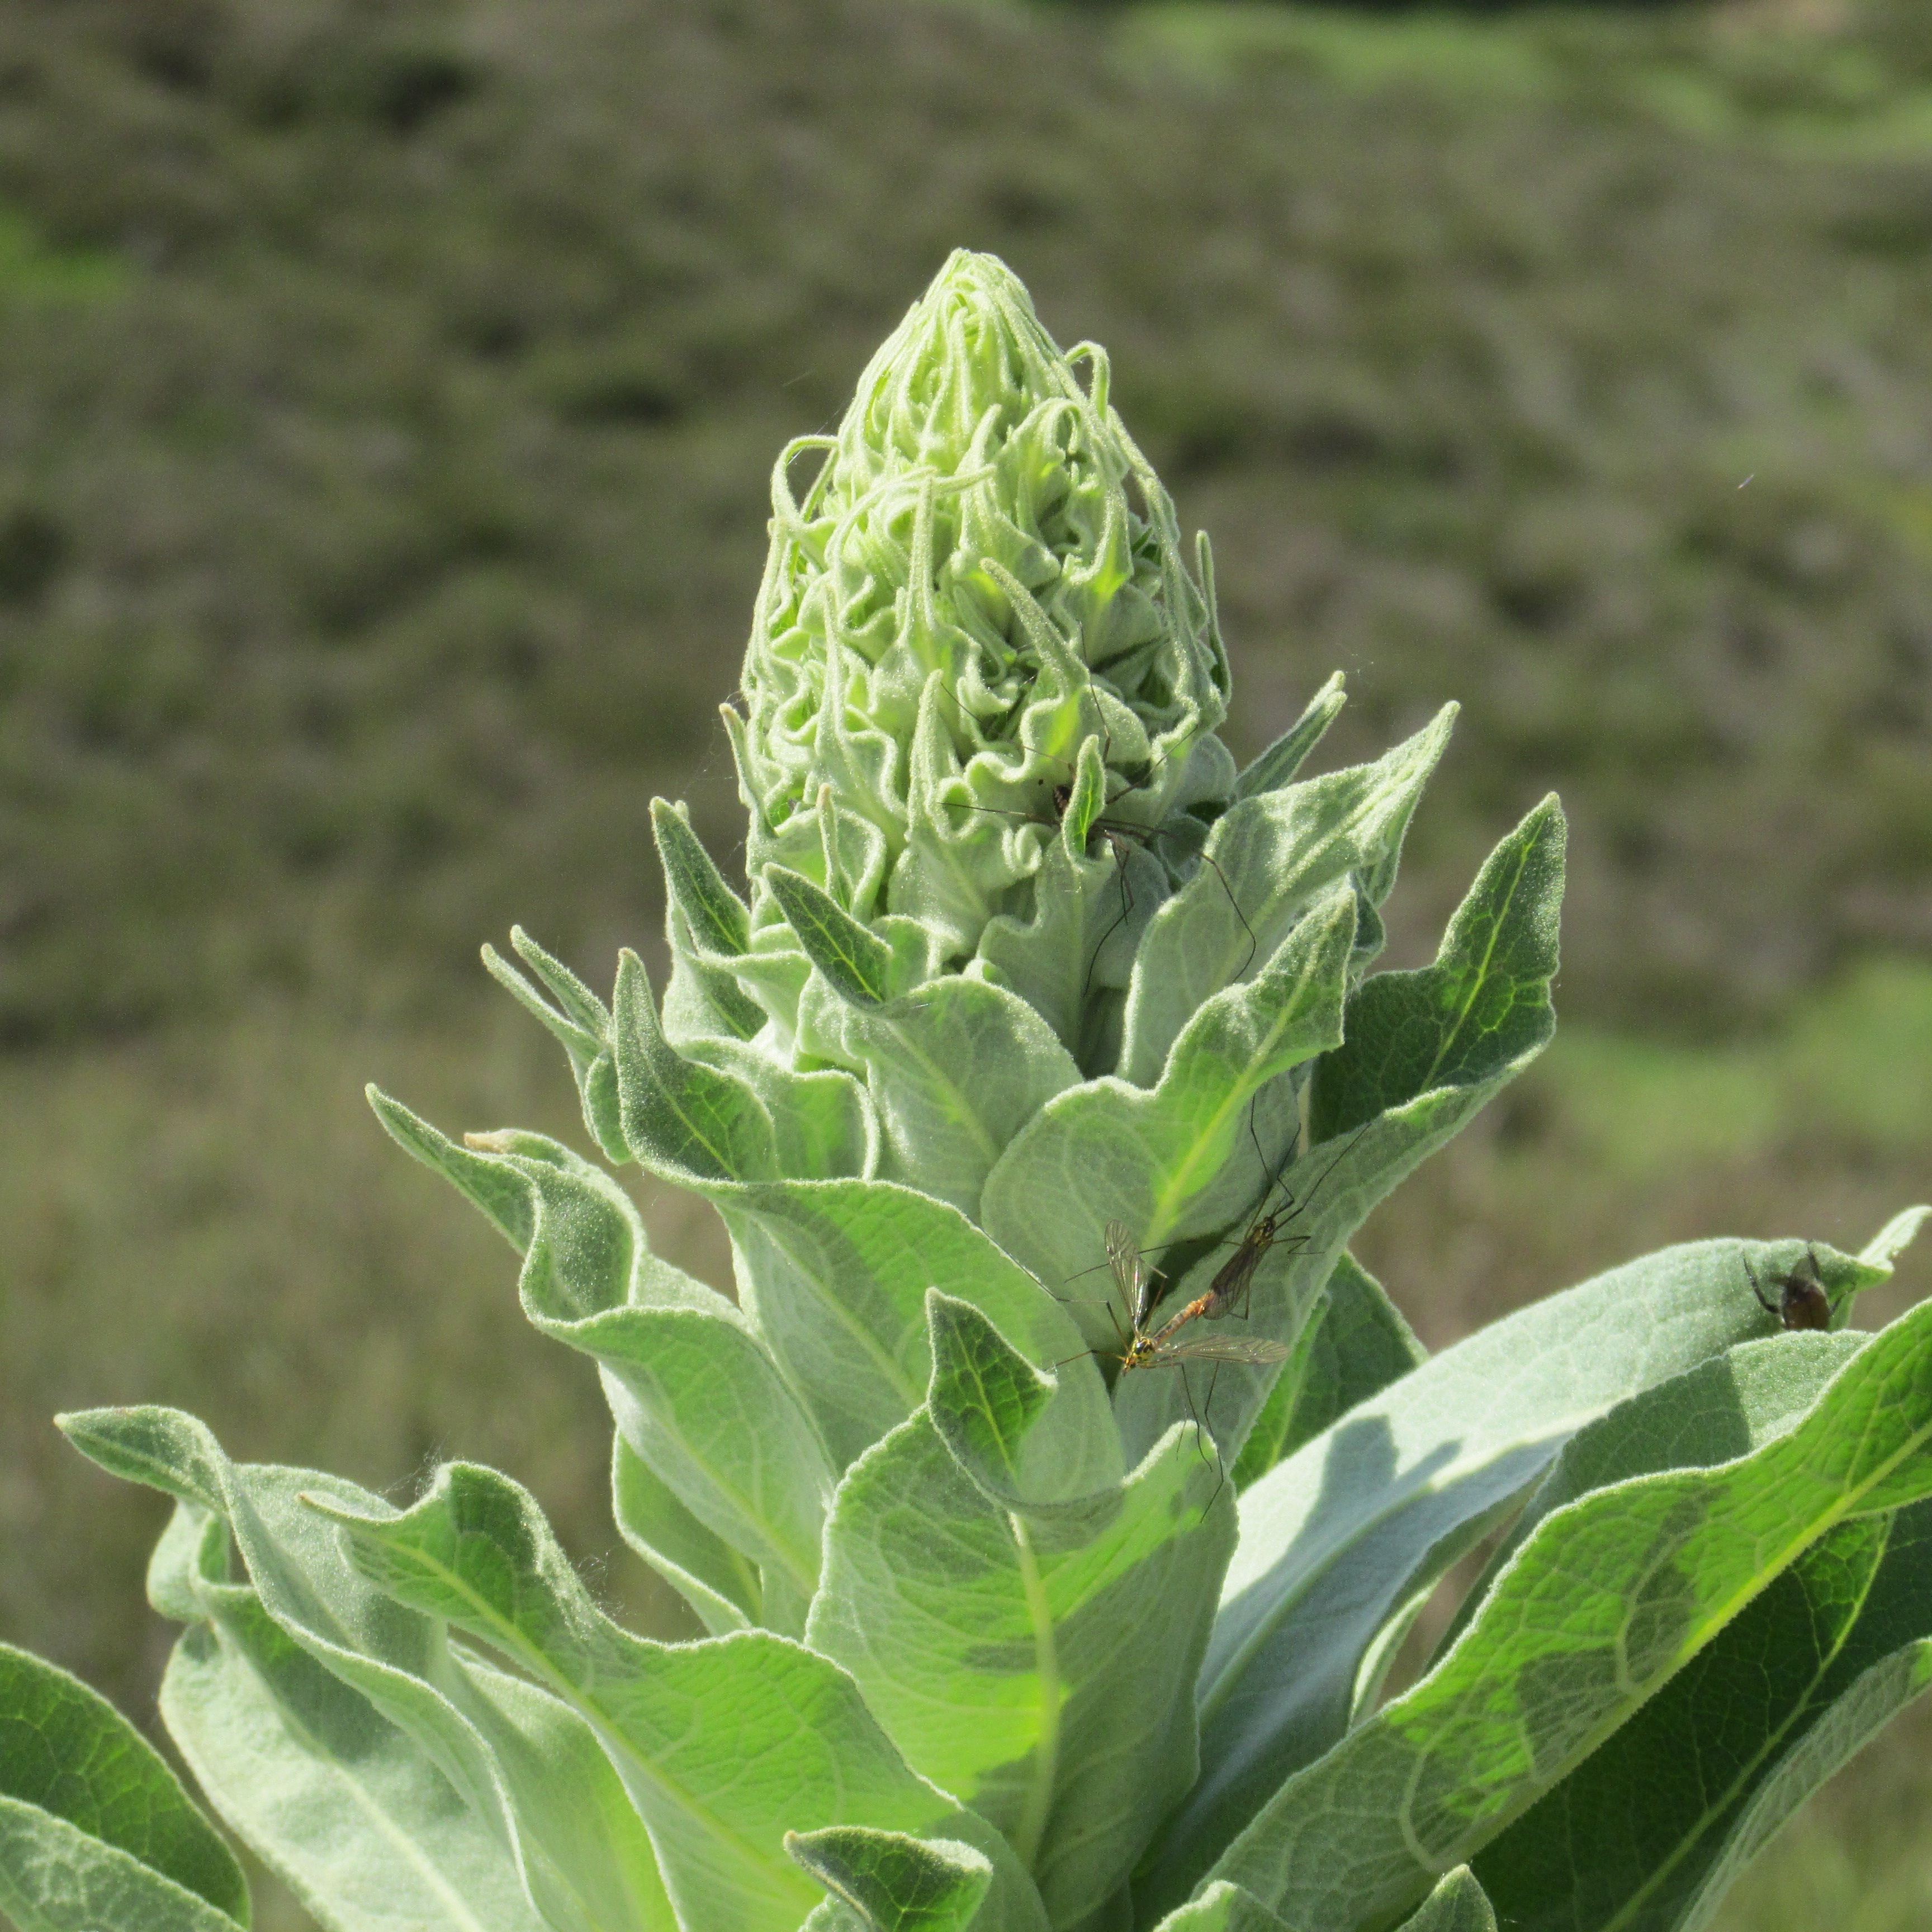
nature, plant, leaf, flower, food, green, produce, vegetable, crop, botany, flora, shrub, thistle, veluwe, arum, dutch landscape, flowering plant, land plant